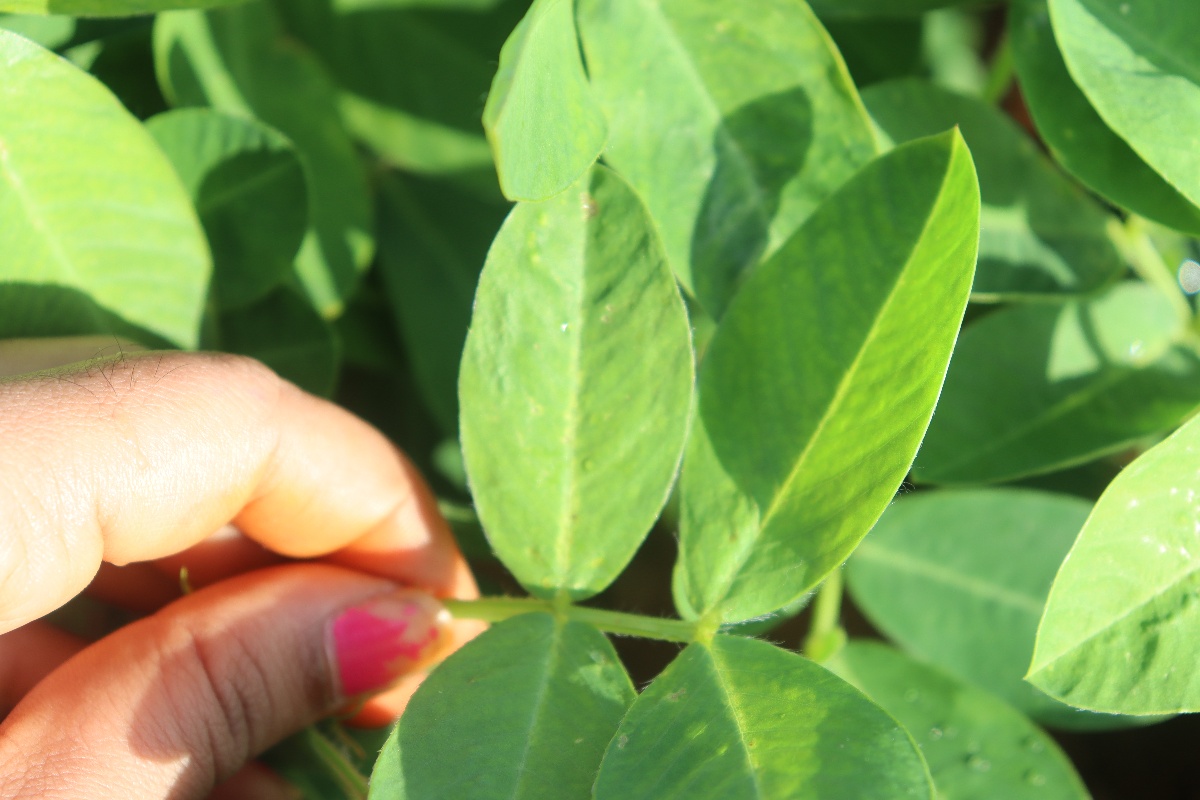
Label: healthy leaf